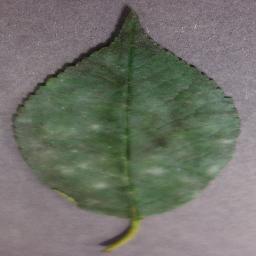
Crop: cherry
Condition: (including_sour)_powdery_mildew